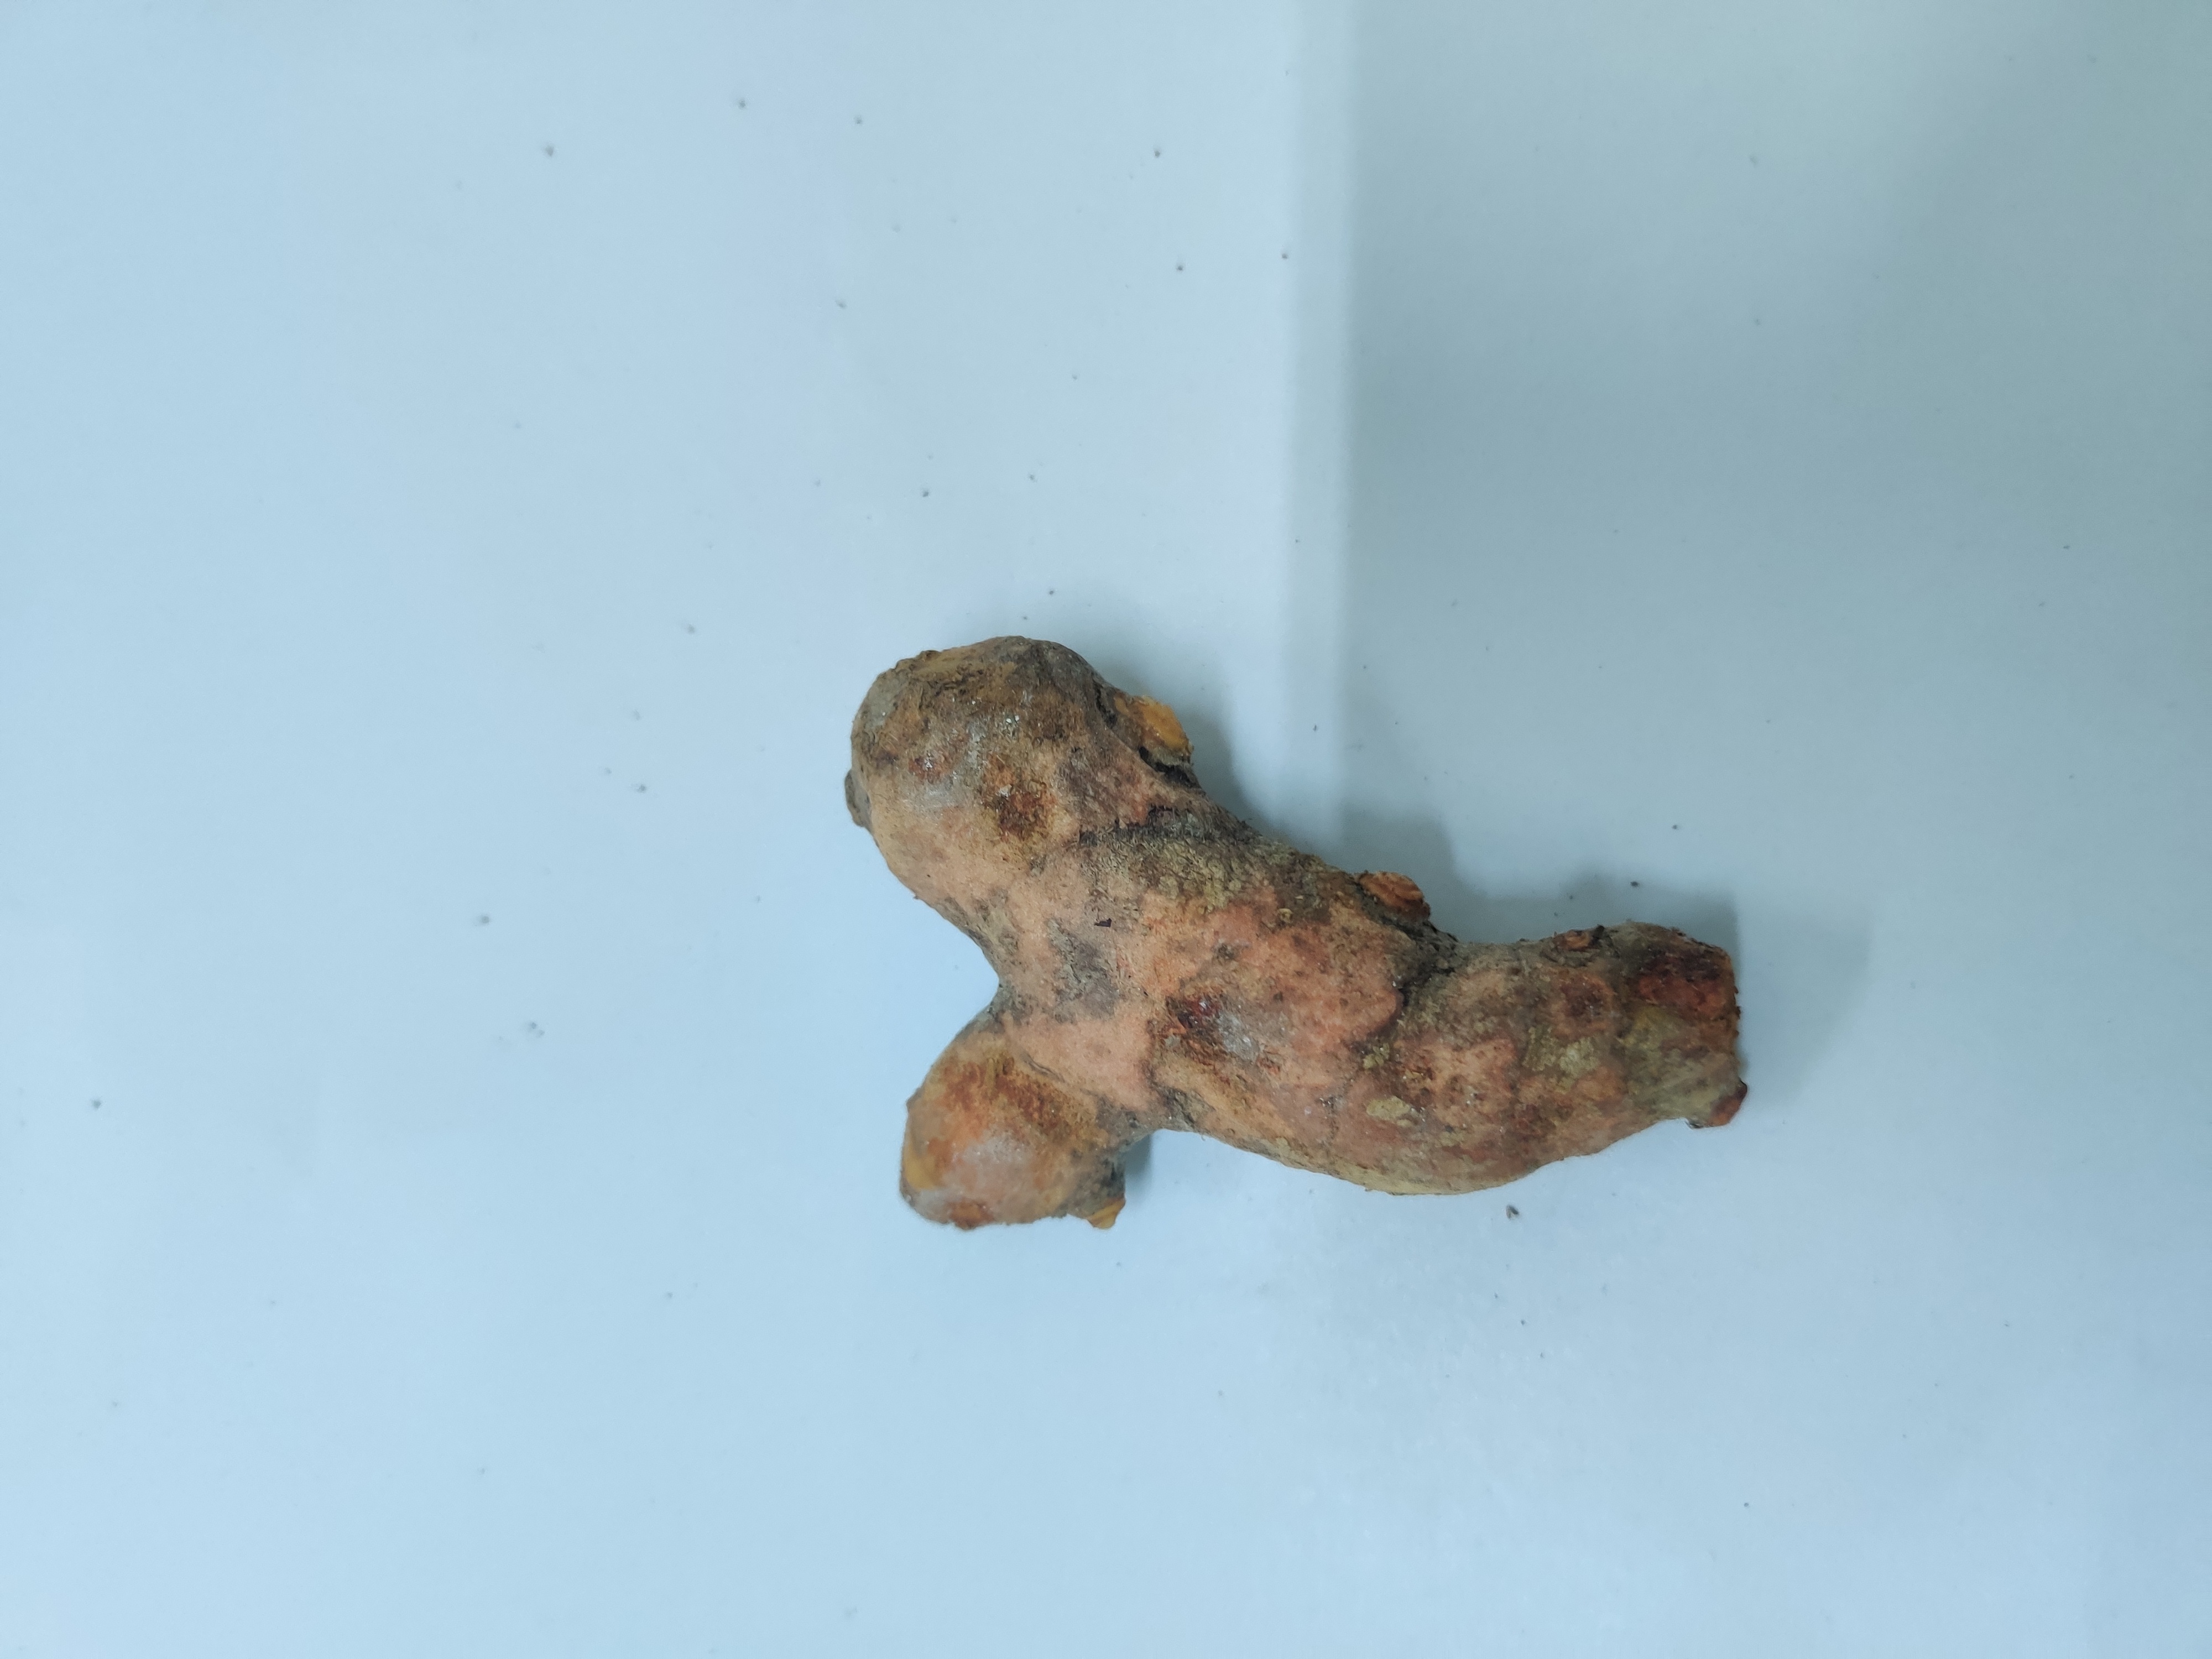
Crop: Turmeric
Condition: Severely Damaged